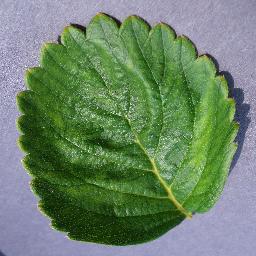
Label: Strawberry___healthy